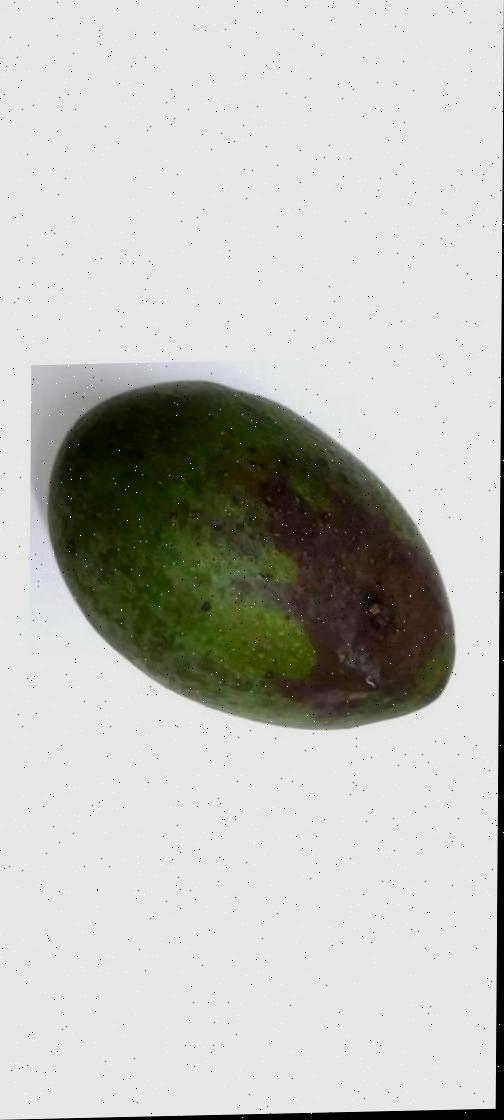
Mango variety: Ashshina Zhinuk